Tenaja Fire

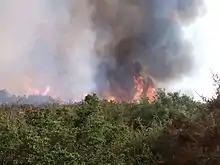
Tenaja Fire on September 4, 2019

The Tenaja Fire was a wildfire in the rural community of La Cresta southwest of Murrieta in Riverside County, California, United States, located 80 miles from Los Angeles. The fire broke out on Wednesday, September 4, 2019 and ballooned to over the course of two days. The blaze, dubbed the Tenaja fire after igniting along Tenaja Road and Clinton Keith Road in La Cresta, forced the evacuation of over 1,200 people and lead to the closure of multiple school districts in the Murrieta, Perris and Lake Elsinore area due to the poor air quality. The exact cause of the fire remains under investigation although several sources cited the possibility of lightning being the direct cause. Two structures were damaged as a result of the fire and one firefighter suffered minor injuries. The fire was contained on September 14 and had burned .